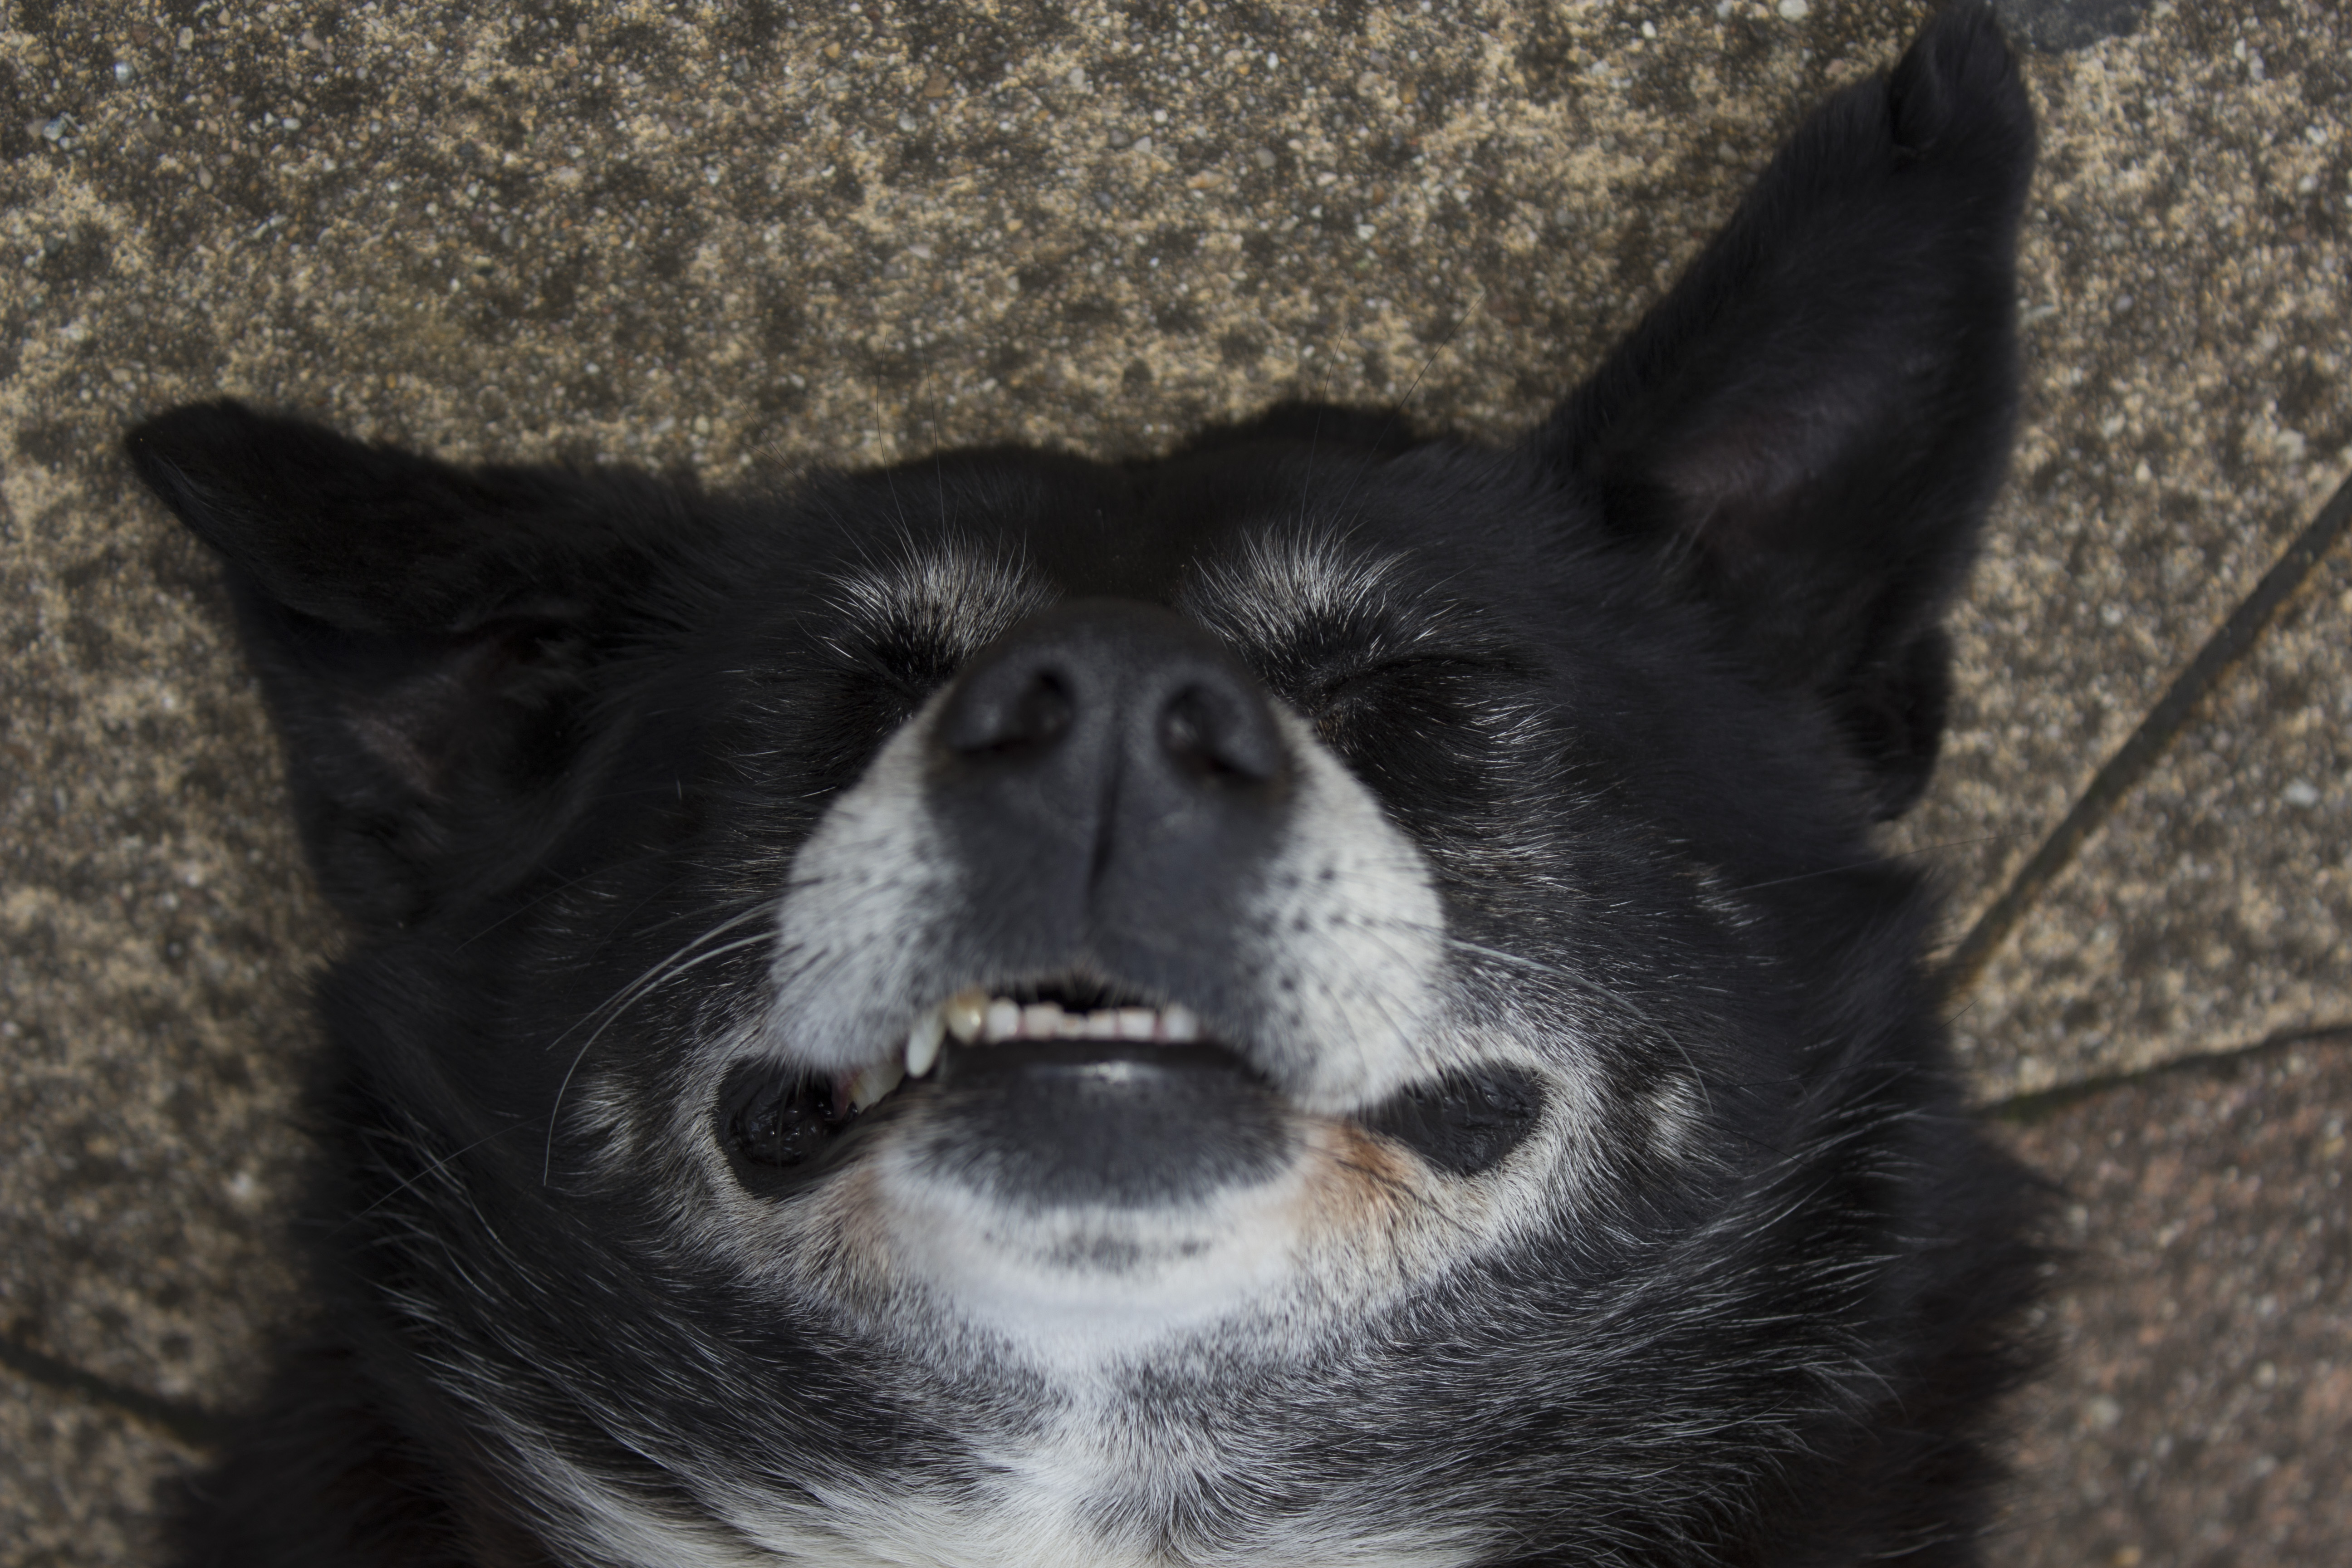
dog, mammal, vertebrate, canidae, dog breed, snout, norwegian elkhound, carnivore, nose, Black norwegian elkhound, whiskers, schipperke, sporting group, non sporting group, karelian bear dog, lapponian herder